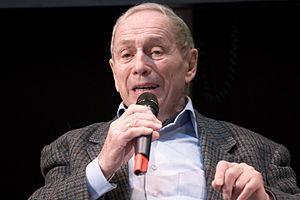
L'ethnologue et sociologue français Georges Balandier au Salon du livre de Paris lors de la conférence La société, source d’inspiration.
Cet article recense les personnalités haute-saônoise.
Georges Balandier, né le 21 décembre 1920 à Aillevillers-et-Lyaumont et mort le 5 octobre 2016 à Paris, est un ethnologue et sociologue français.